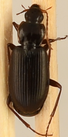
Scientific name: Calathus advena
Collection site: Rocky Mountains NEON (RMNP), plot RMNP_008